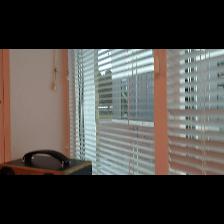
Label: NonHuman